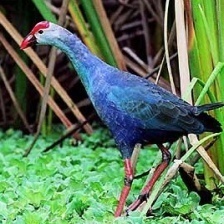
Species: PURPLE SWAMPHEN
Scientific name: PORPHYRIO PORPHYRIO
ImageNet parent category: european_gallinule